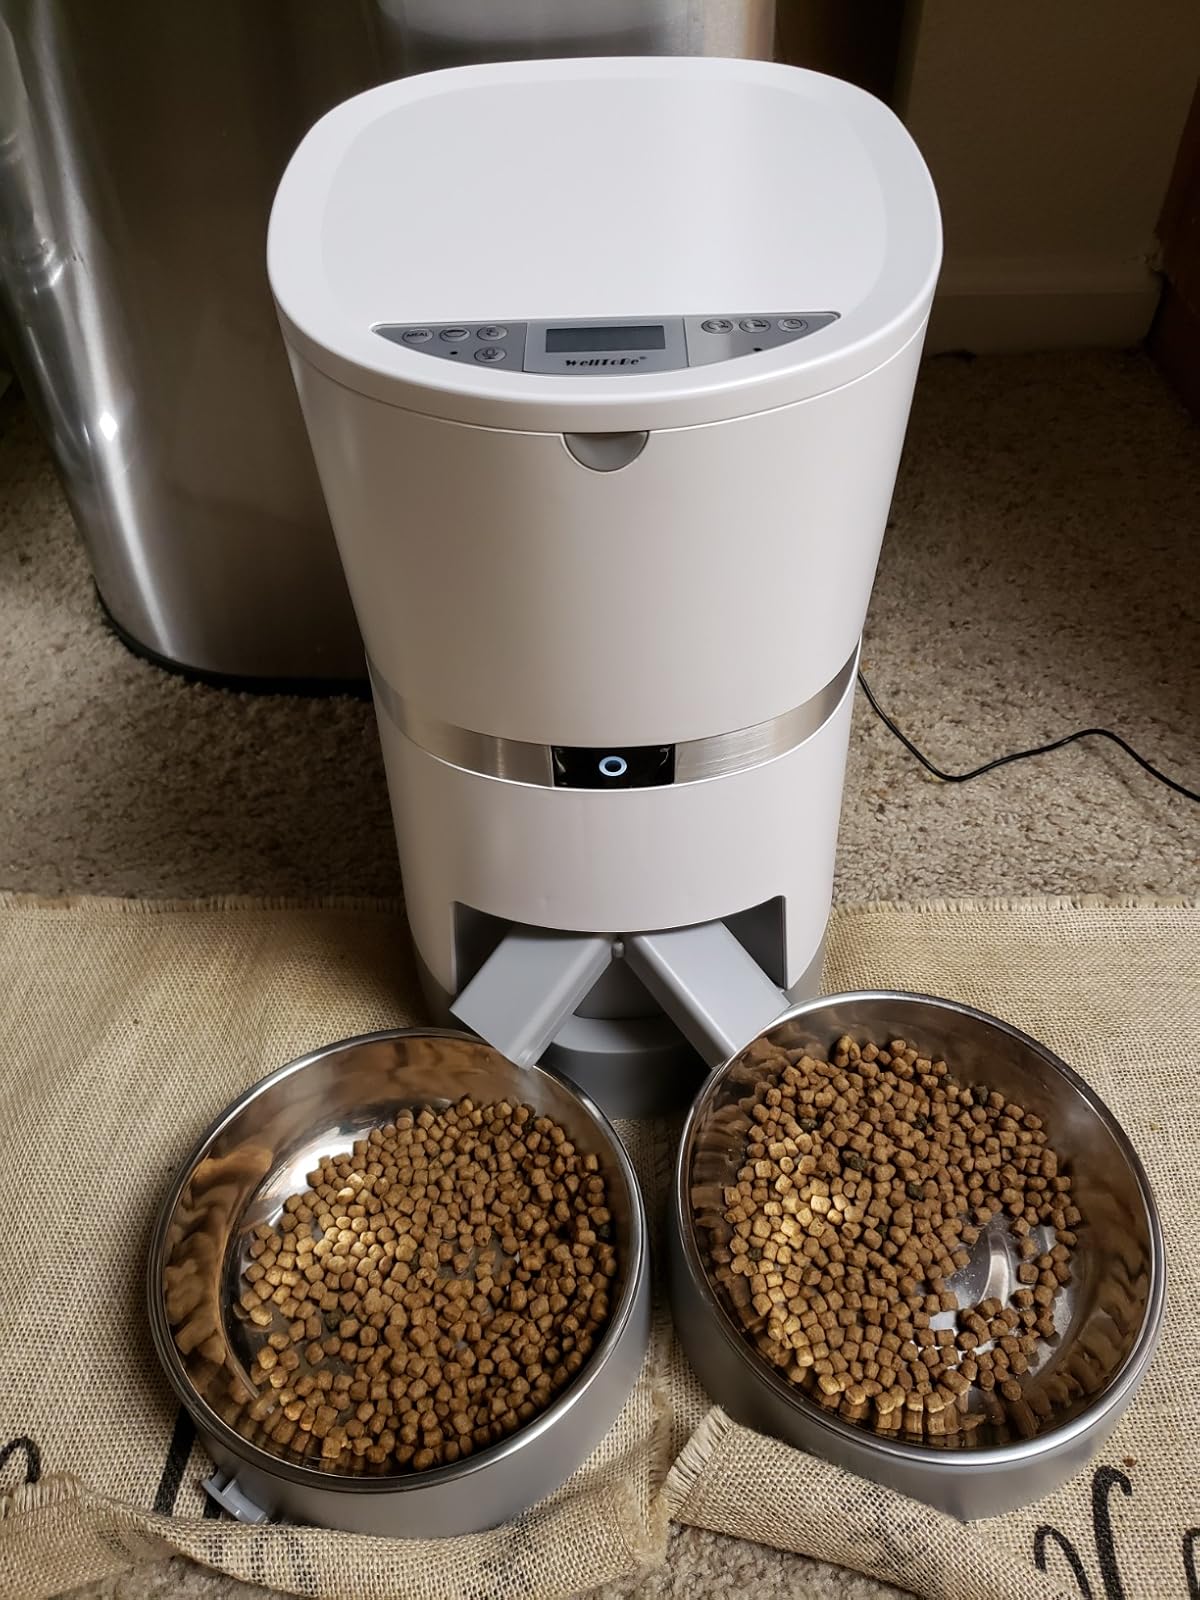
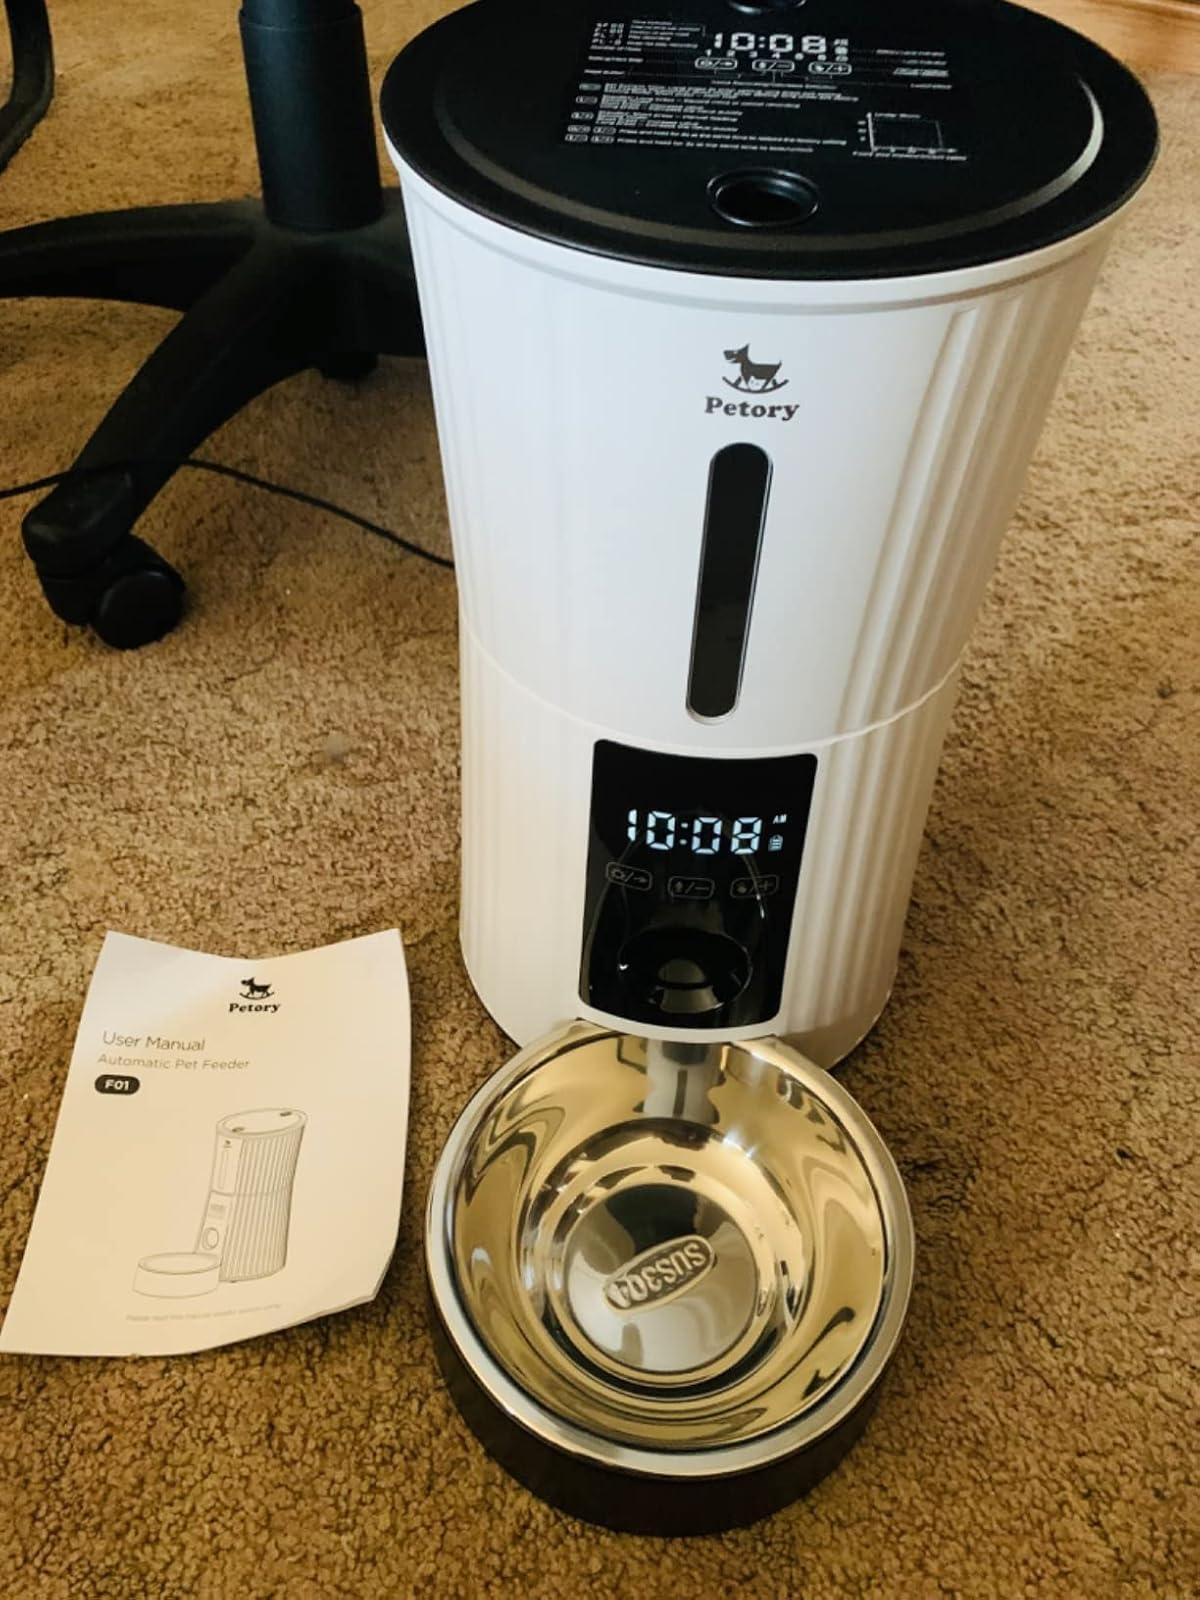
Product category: items_feeder
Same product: no